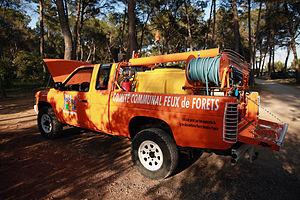
Notre véhicule pour les patrouilles d'été du comité communal des feux de forets. (CCFF)
Les Comités communaux feux de forêts sont dans le sud de la France, des groupes de bénévoles qui se rassemblent sous l'autorité du maire, unis par l'intérêt qu'ils portent à la protection de la forêt et de leur environnement.